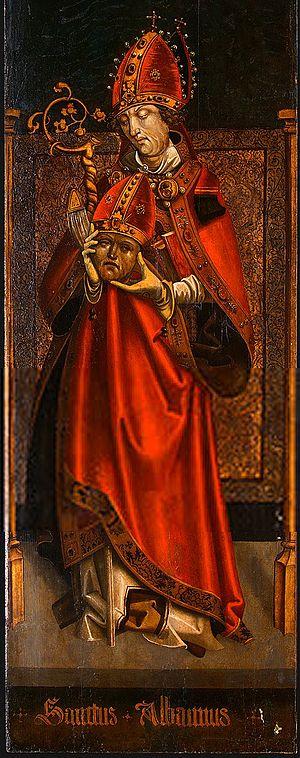
Saint Alban de Mayence, en français Aubain ou Auban, en latinum Albanus, quelquefois Albin.
Saint Alban de Mayence, en français Aubain ou Auban, en latin Albanus, quelquefois Albin, était un prêtre grec envoyé comme missionnaire en Rhénanie où il trouve la mort en 406, aux mains des ariens. Considéré comme martyr par l'Église catholique, il est liturgiquement commémoré le 21 juin.